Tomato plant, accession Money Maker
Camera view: horizontal (90 deg, fisheye); turntable rotation: 210 degrees
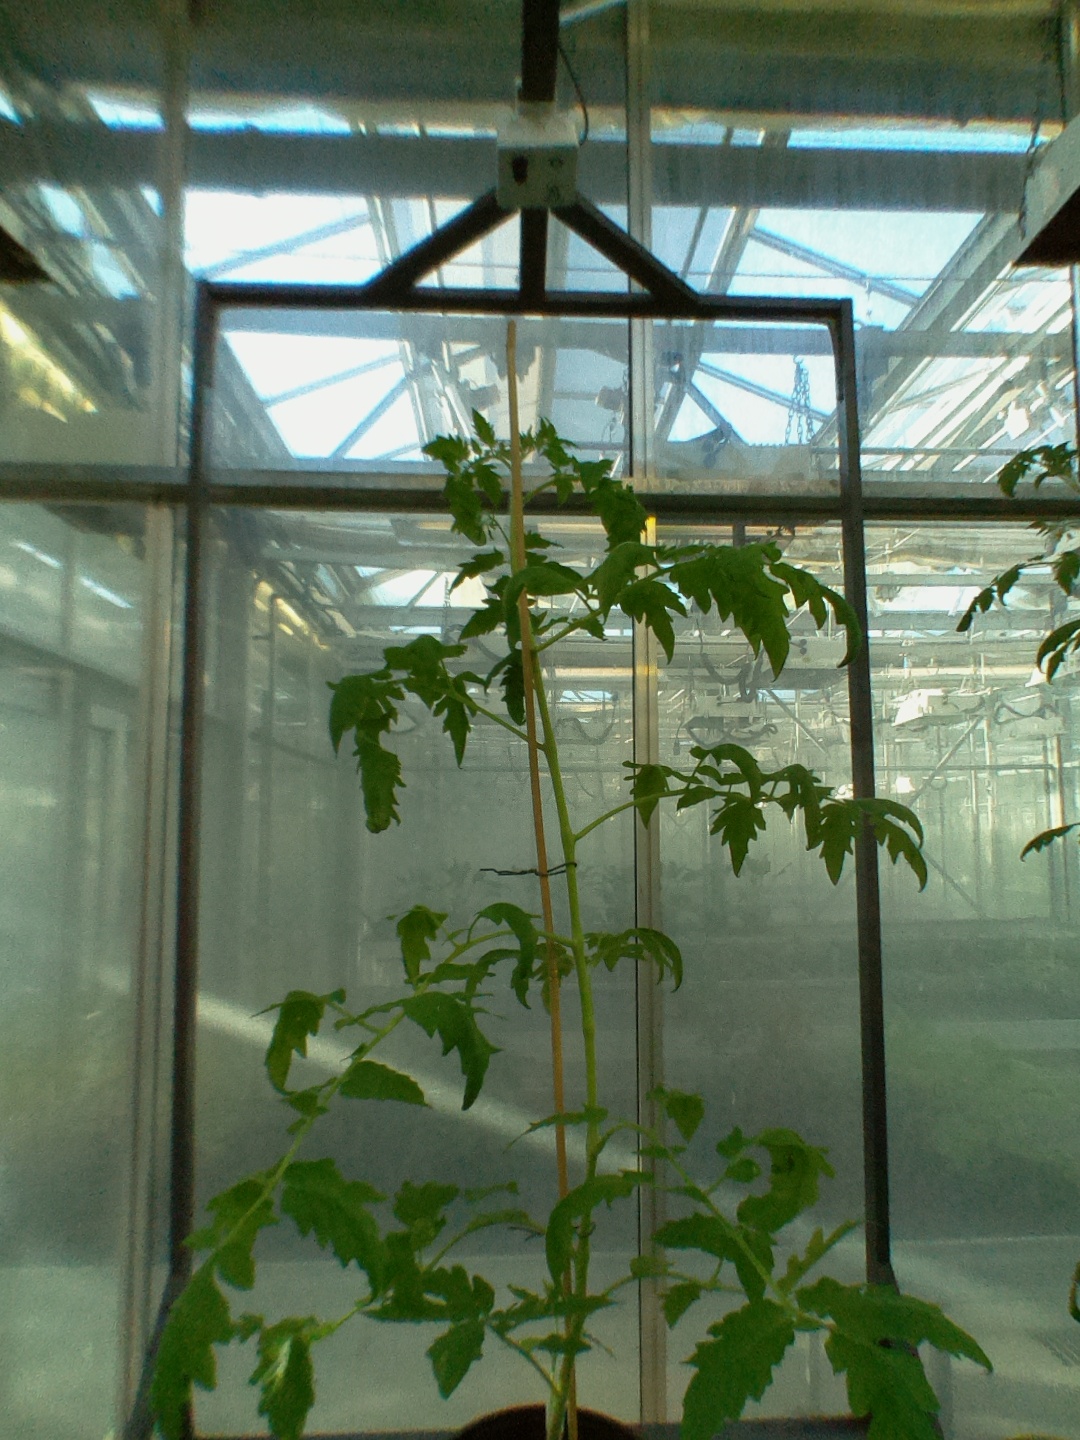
BBCH growth stage 52: 2 inflorescences visible